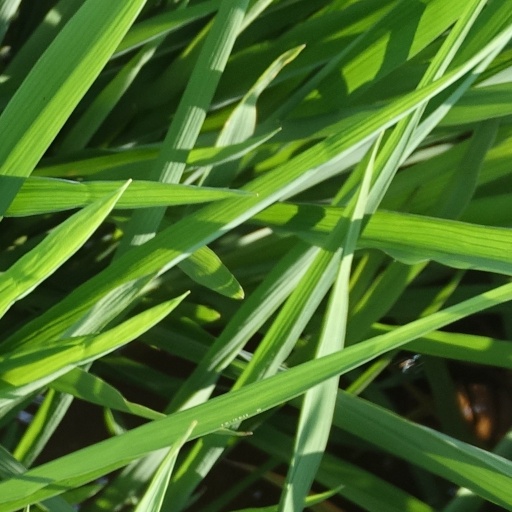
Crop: rice